Welliton

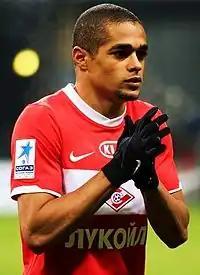
Welliton in the match against Volga.

At the start of the 2011–12 season he suffered a series of injuries. It started off when he injured his heel in training. After making his return, Welliton scored against Ajax in the return leg of last 16 of Europa League, with a 3–0 win and then against Volga Nizhny Novgorod in the league. However, his return was short-lived when he injured his adductors in training. After making his return briefly, where at one point, he was captain during the match against Spartak Nalchik, his return was short-lived once again when he suffered a hamstring injury during a match against CSKA Moscow, requiring operation. Despite interest from Rubin Kazan and Wolfsburg, Welliton remained at the club. After making his return, Welliton then scored four goals between 26 June 2011 and 8 July 2011 before adding another on 28 August 2011 against CSKA Moscow. But during the match, Welliton was involved in a collision with opposition goalkeeper's Igor Akinfeev, which resulted in Welliton being booked. Initially given six match ban, this was reduced to a three match via Spartak's appeal. After returning from suspension, Welliton continued to suffer injuries when he hurt his back in late-October and fractured his collarbone after colliding with CSKA Moscow's player Vasili Berezutski during a match on 19 March 2012, which saw him sidelined for the rest of the season. Welliton ended his 2011–12 season with 21 appearances and scoring seven times.